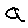
Label: 9